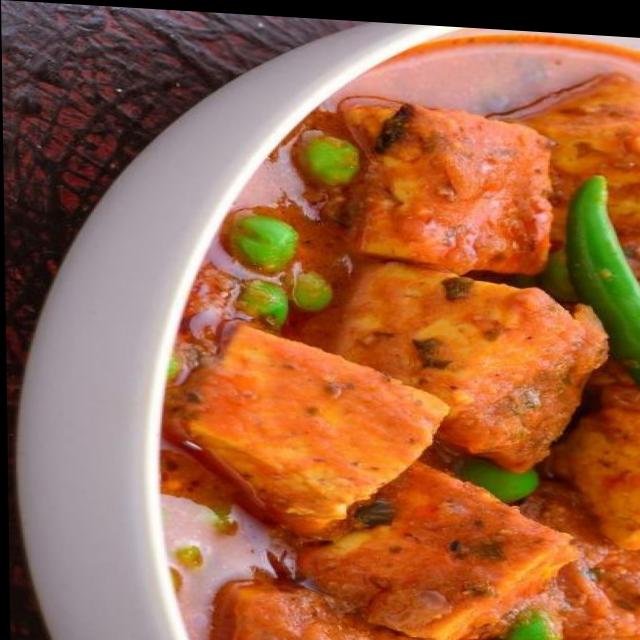
Dish: shahi_paneer